Esso

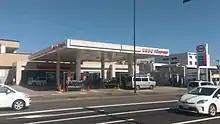
Esso "Express" in Kyoto, Japan, 2017

In 1888, the Anglo American Oil Company opened its head office in London, which eventually became a part of Esso. In August 1998, Tesco announced a partnership with Esso, opening chains of Tesco Express stores located within forecourts, which continues today. In February 2000, the two companies were opening one new store a month, creating 4,000 jobs.